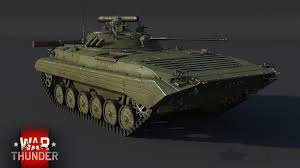
Label: BMP